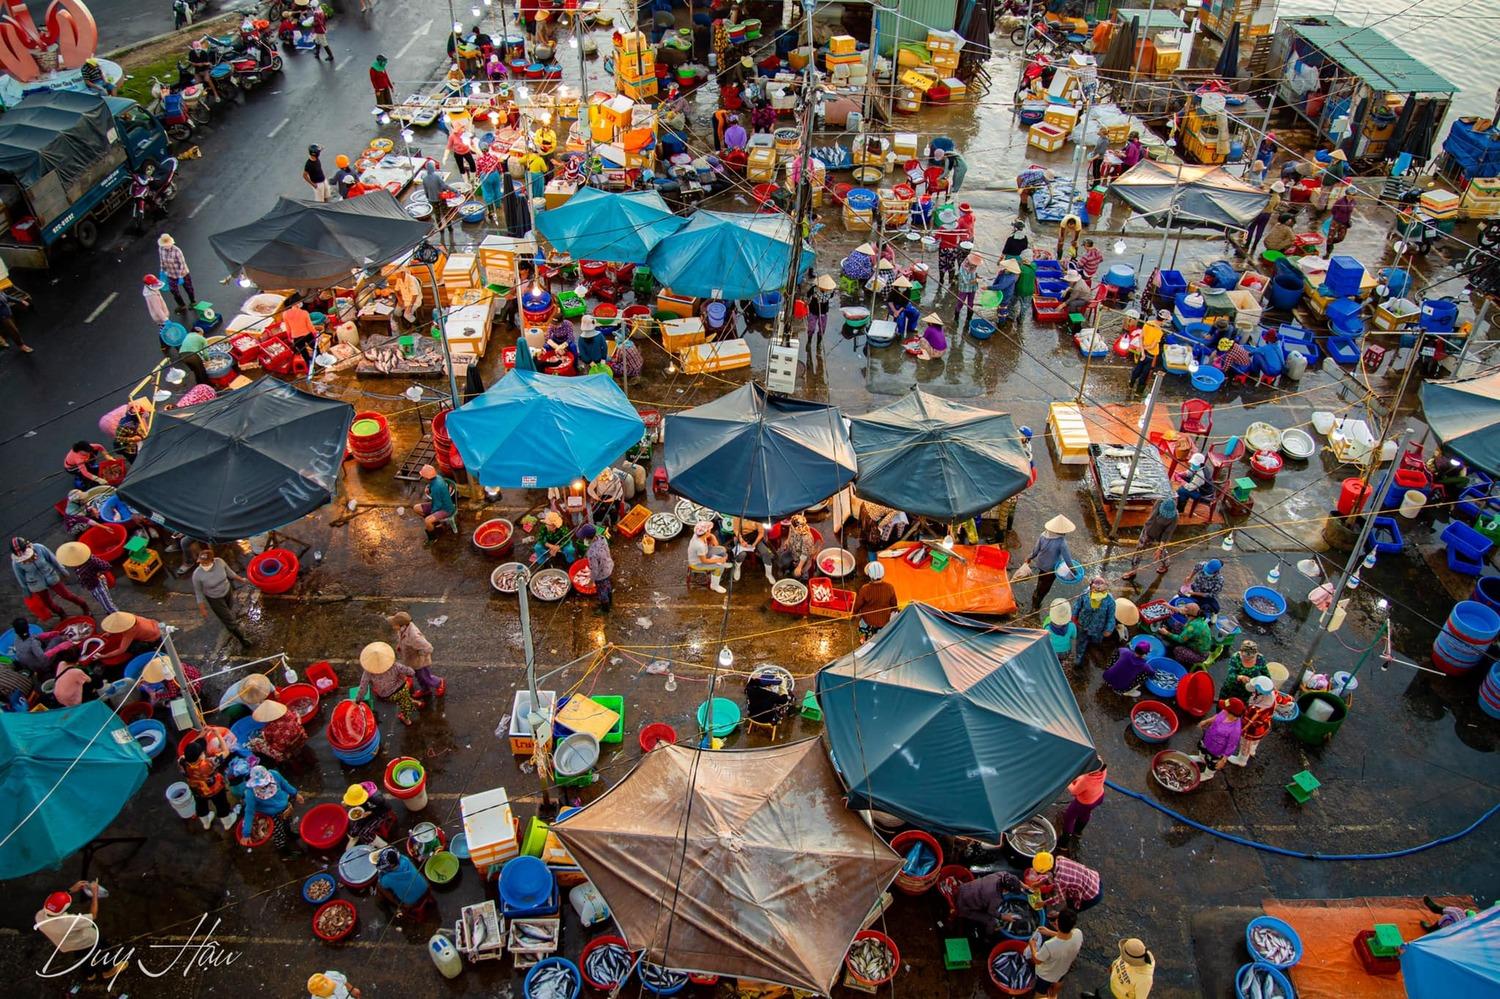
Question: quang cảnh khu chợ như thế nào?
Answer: quảng cảnh khu chợ đang rất nhộn nhịp